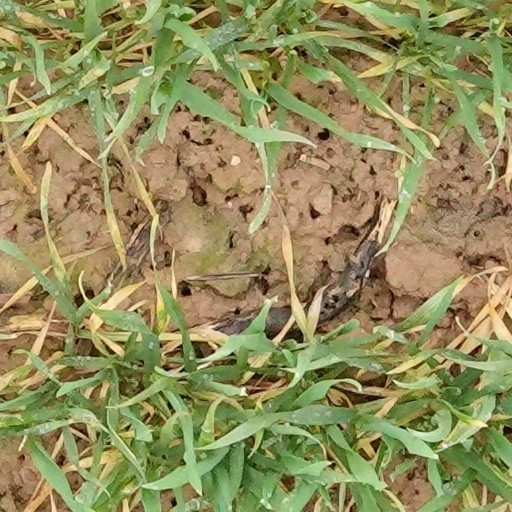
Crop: wheat